Thomas Roe, 1st Baron Roe

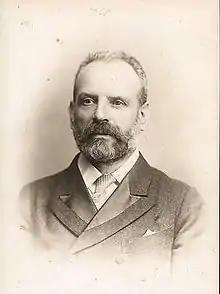
Thomas Roe

Thomas Roe, 1st Baron Roe (13 July 1832 – 7 June 1923), known as Sir Thomas Roe between 1894 and 1917, was a British businessman and Liberal politician, particularly associated with the town of Derby.